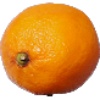
Label: Lemon Meyer 1